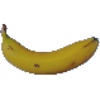
Label: Banana 1